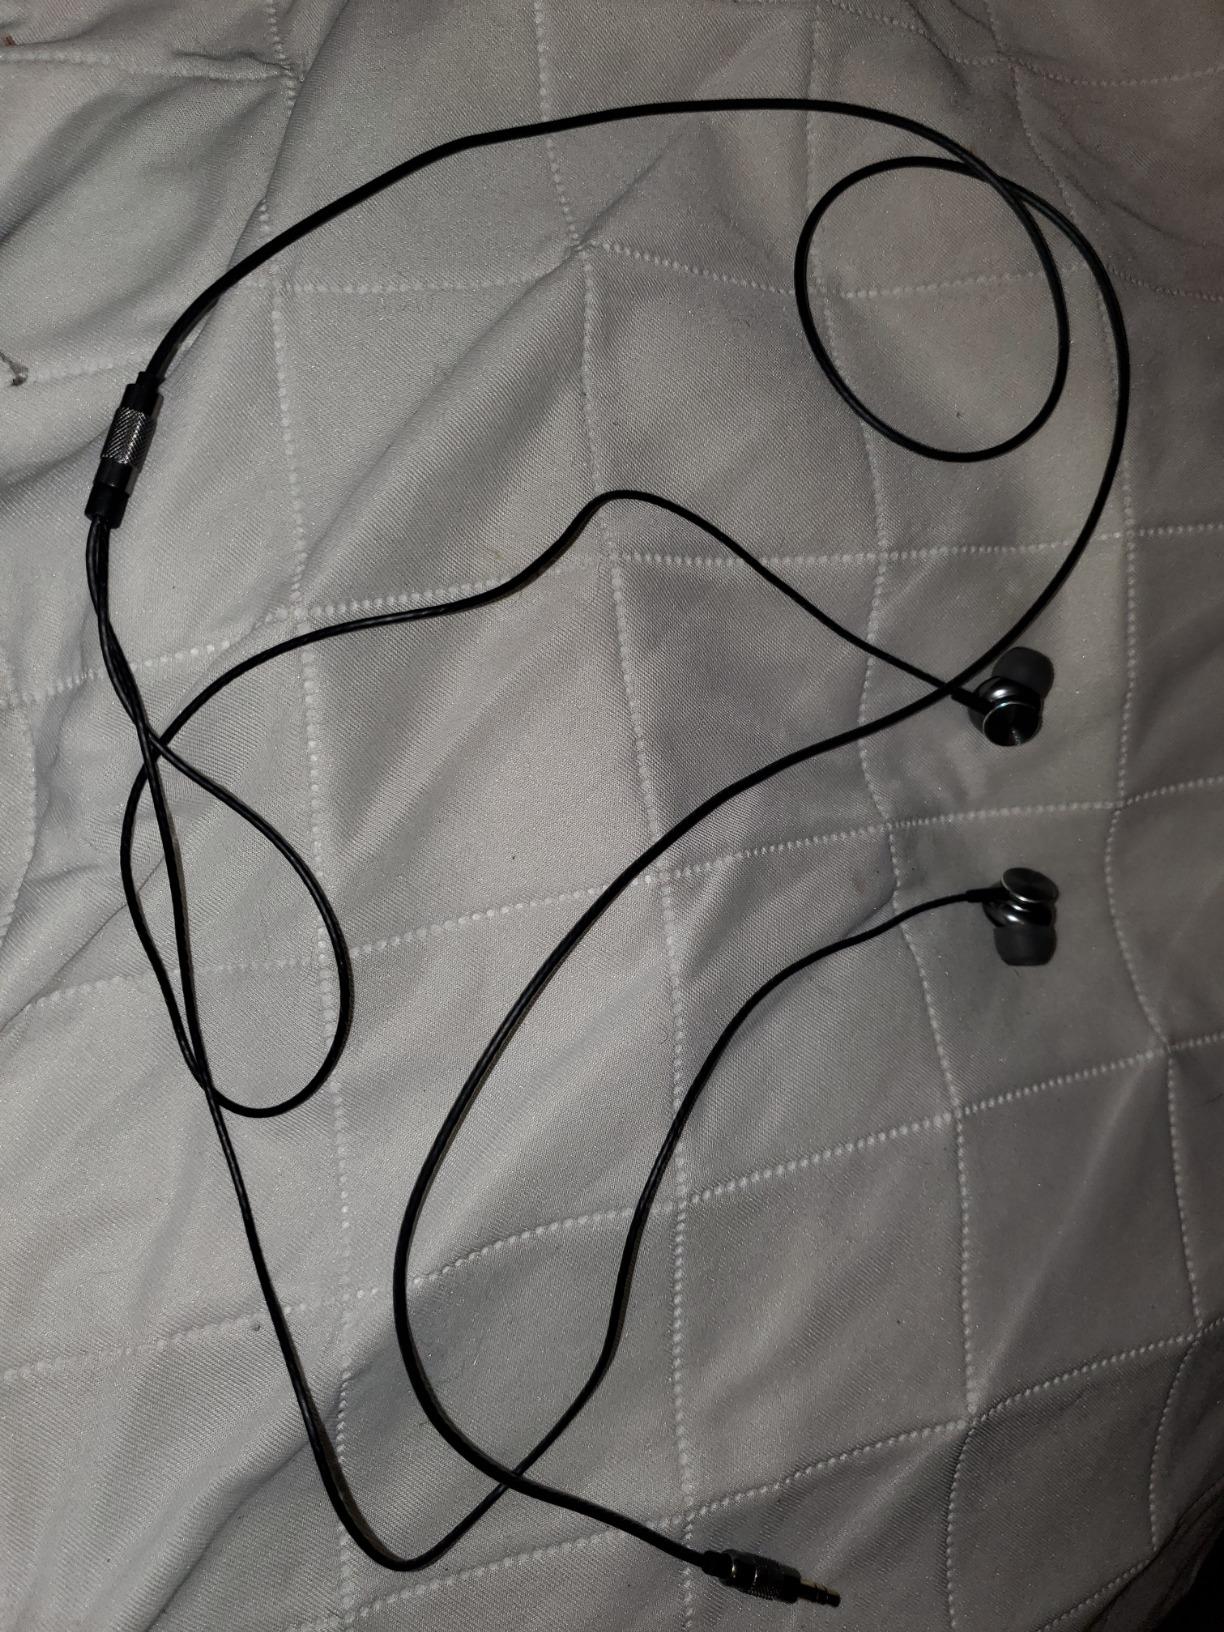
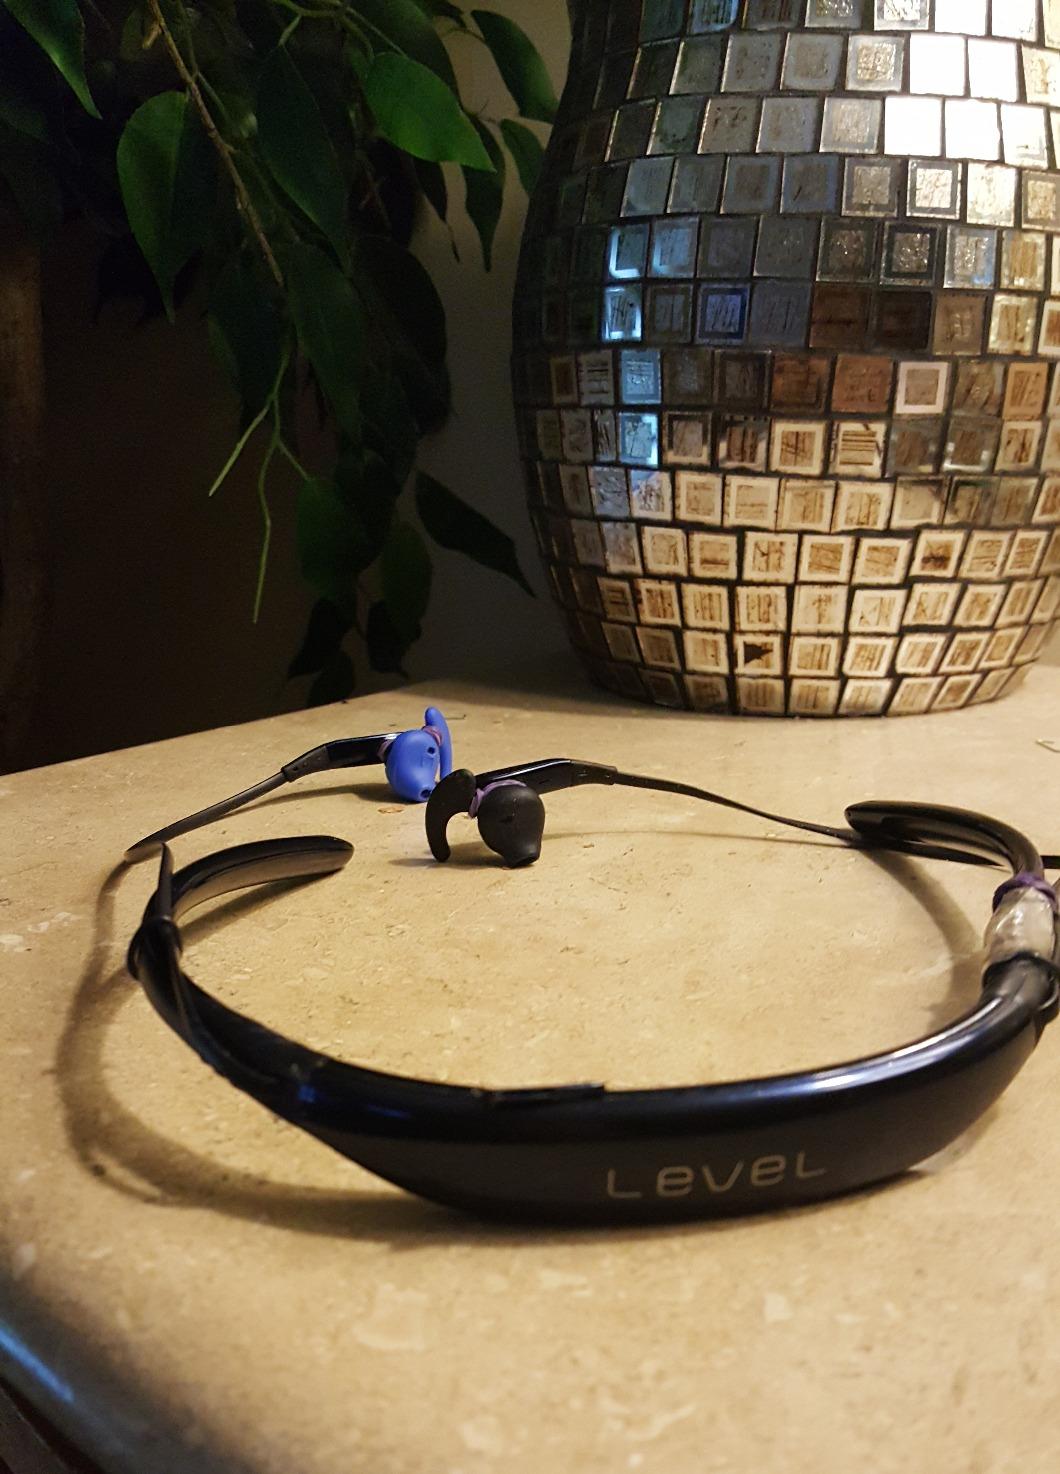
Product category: headphones
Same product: no